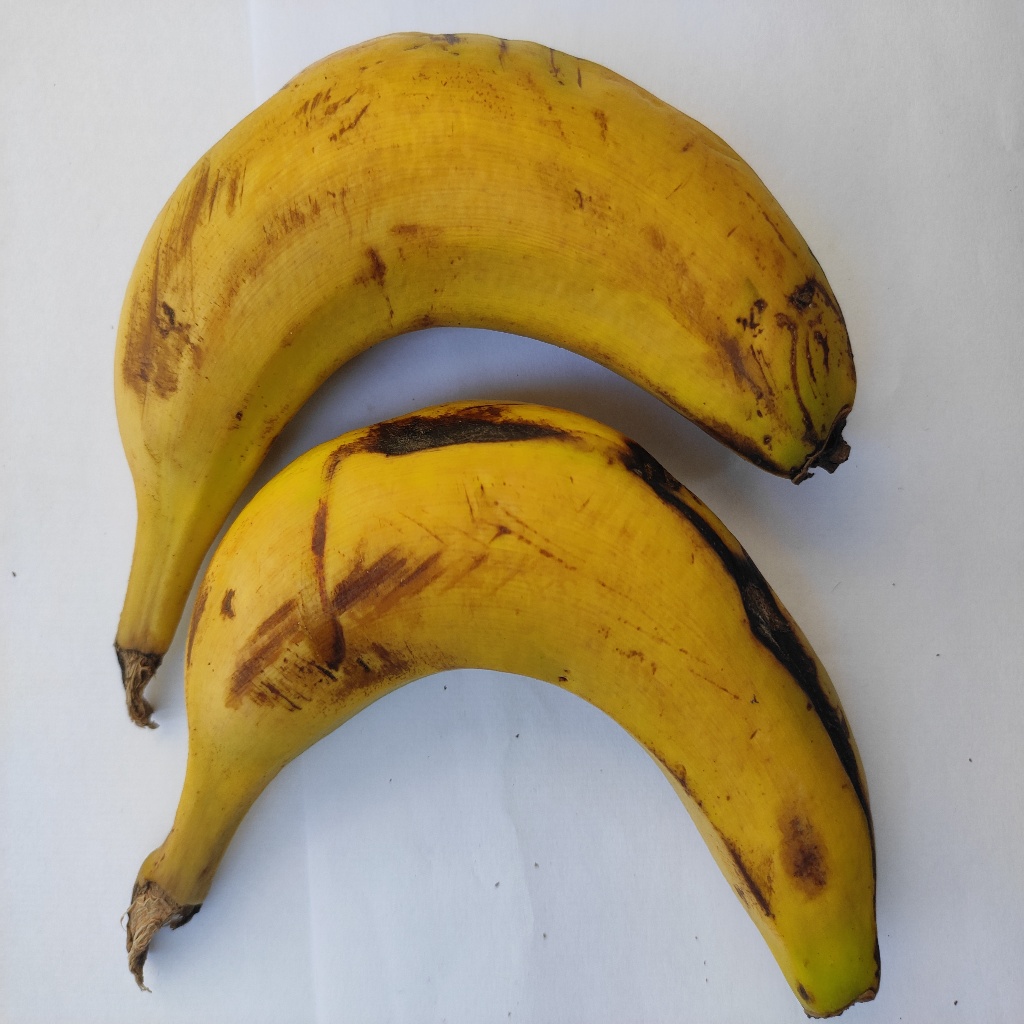
Crop: banana
Quality class: Class_B